Summoned to Another World... Again?

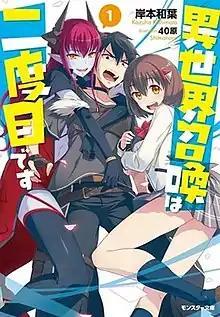
First light novel volume cover

is a Japanese light novel series written by Kazuha Kishimoto and illustrated by 40hara. It was serialized online between March 2015 and December 2016 on the user-generated novel publishing website Shōsetsuka ni Narō, followed by nine epilogue chapters between February 2017 and October 2020. It was later acquired by Futabasha, who have published five volumes from October 2015 to July 2017 under their Monster Bunko imprint. A manga adaptation with art by Arashiyama has been serialized via Futabasha's digital publication "Web Comic Action" since June 2018. It has been collected in twelve "tankōbon" volumes. An anime television series adaptation by Studio Elle aired from April to June 2023.